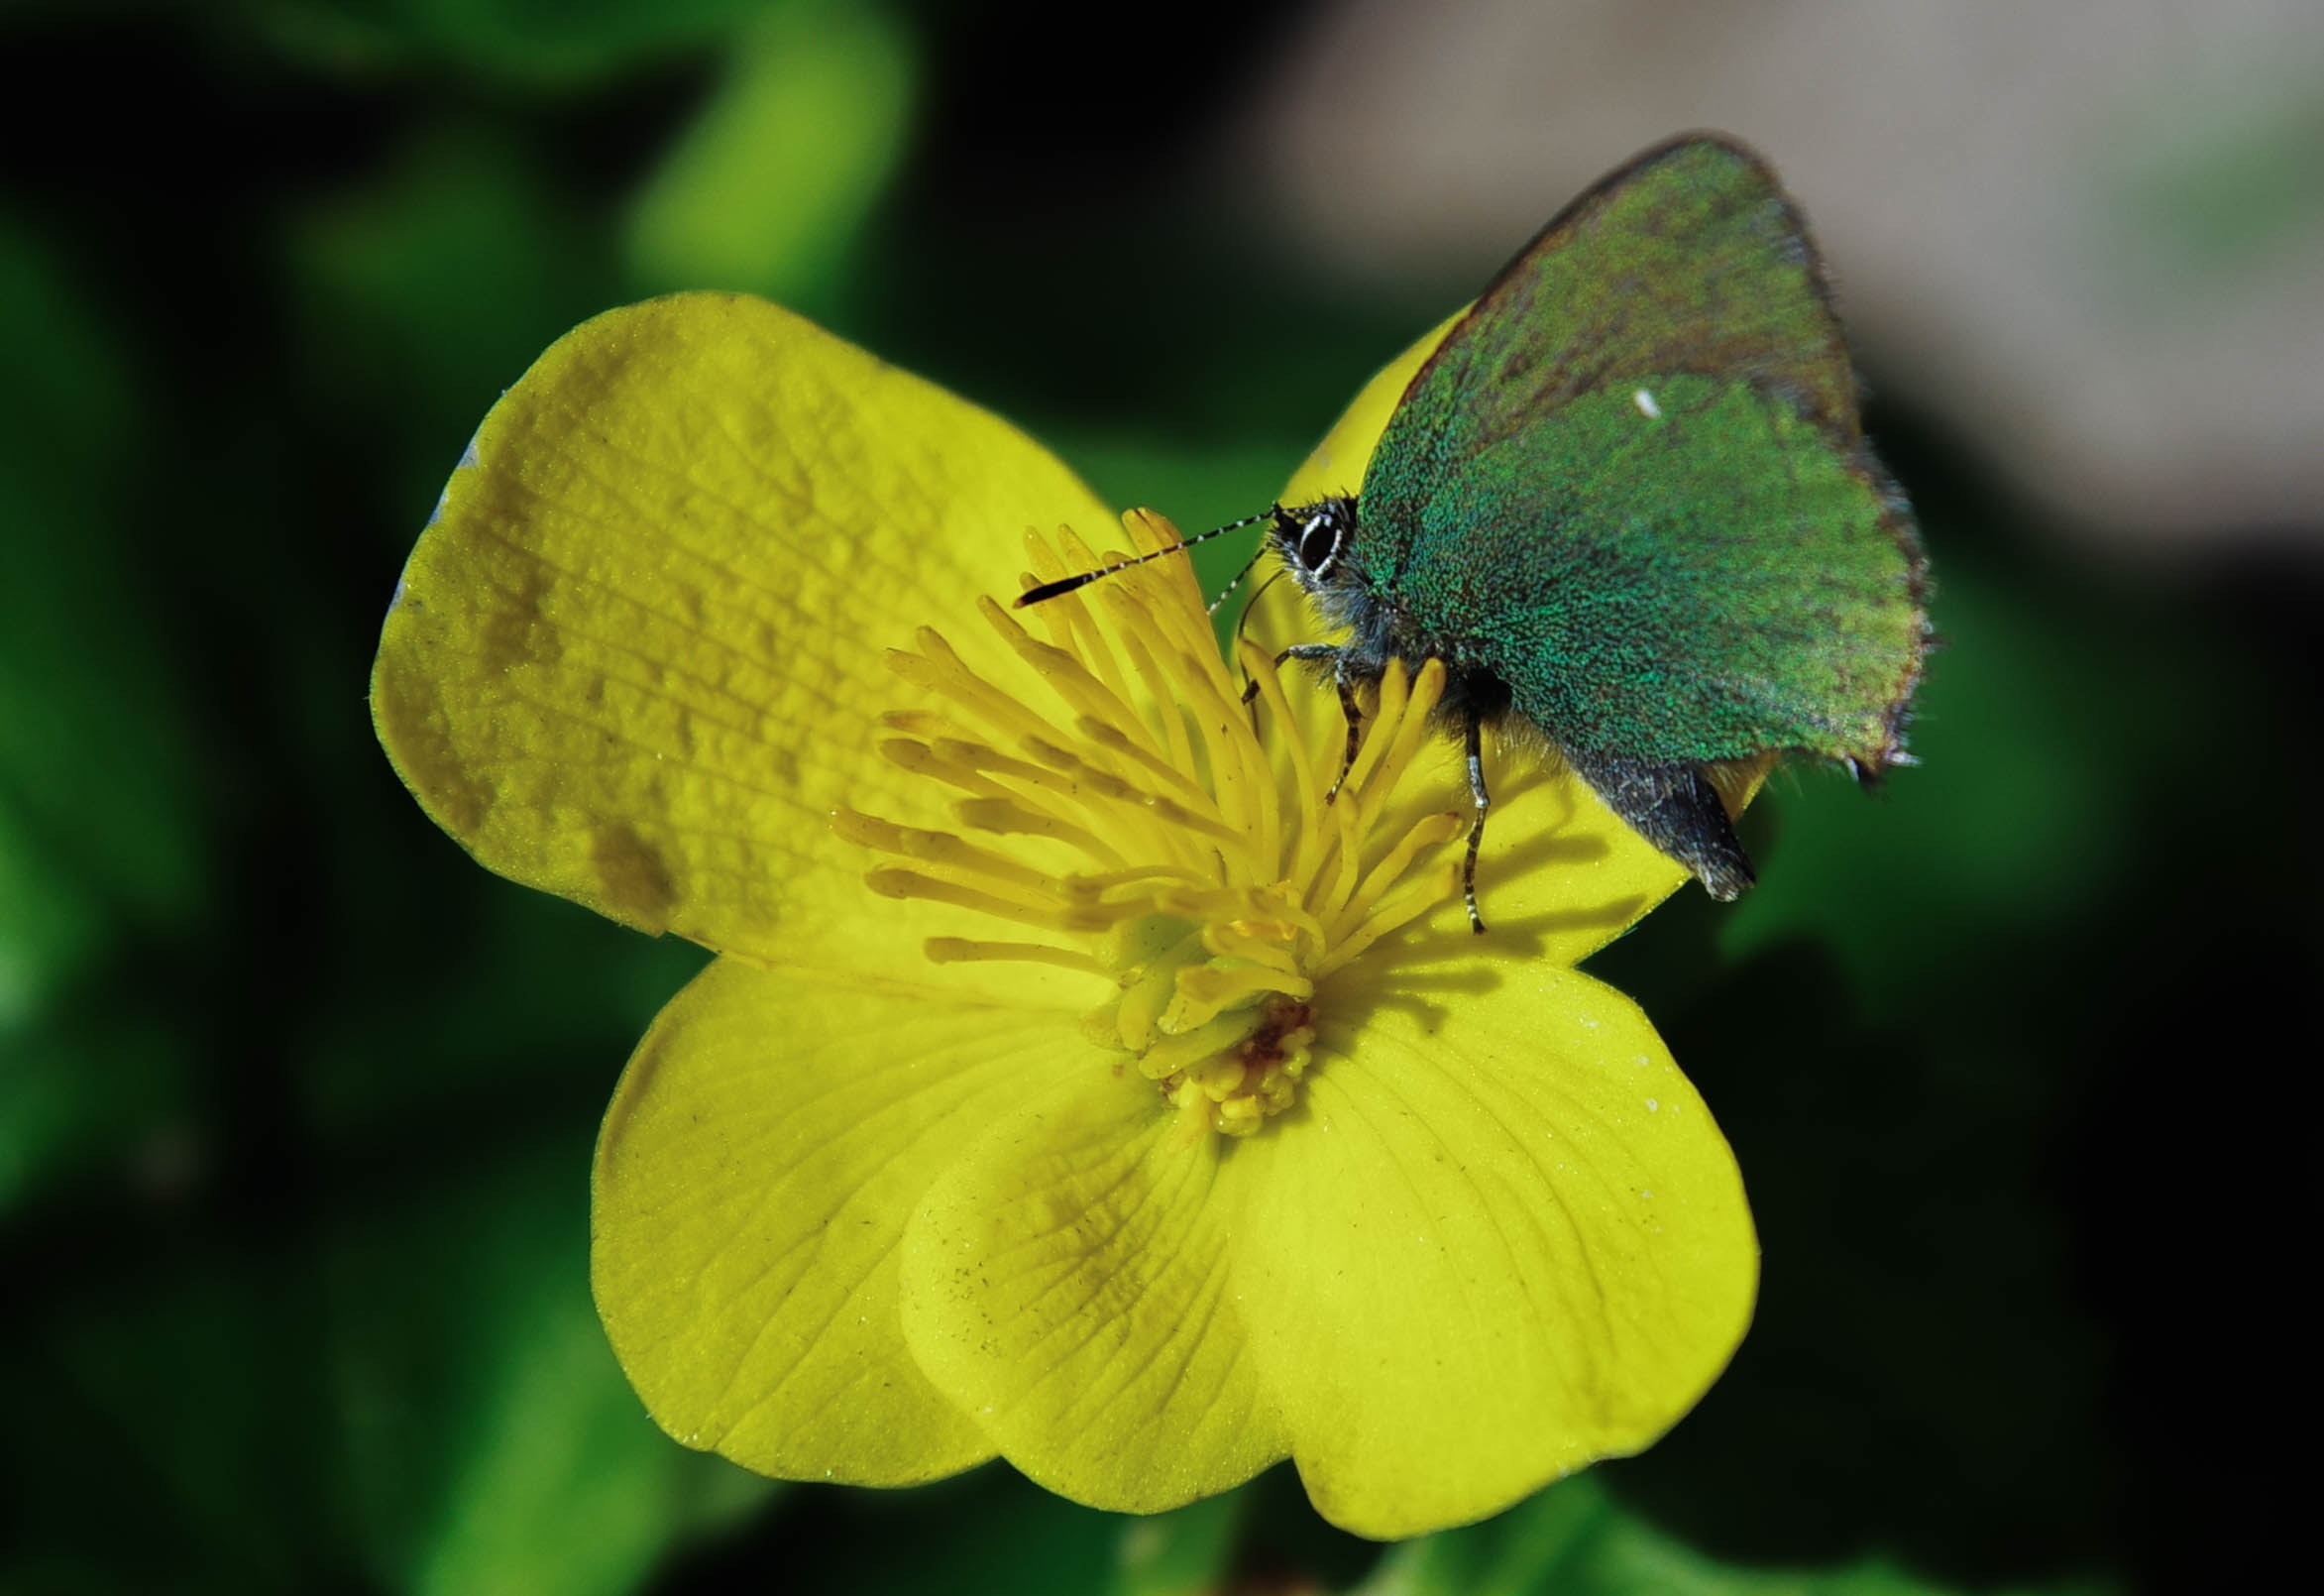
butterfly, insect, Brimstones, gonepteryx rhamni, moths and butterflies, invertebrate, Cloudless Sulphur, yellow, pollinator, plant, lycaenid, flower, pieridae, arthropod, brush footed butterfly, gonepteryx cleopatra